Noida Metro

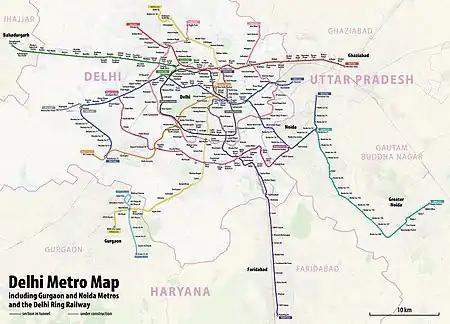
Noida Metro's Aqua Line as part of the Delhi rail network

The operated Aqua Line has 21 stations. The line starts from Noida Sector 51 metro station and will run through sectors 50, 76, 101, 81, NSEZ, 83, 137, 142, 143, 144, 145, 146, 147 and 148; after this it will enter Greater Noida and will go through Knowledge Park-II, Pari Chowk, Alpha-1, Delta-1 and GNIDA Office before terminating in Depot Station.